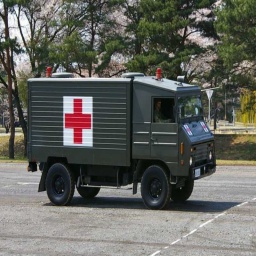
Label: ambulance